Oakes Angier Ames

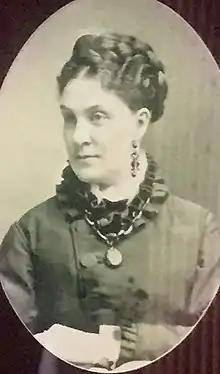
Catherine (Hobart) Ames

Oakes Angier was a Unitarian (Unitarianism). He was chairman of the Church Committee and rarely, if ever, missed Sabbath. He married Catherine Hobart in East Bridgewater, Massachusetts on July 19, 1855. They had six children, although two did not survive past infancy: